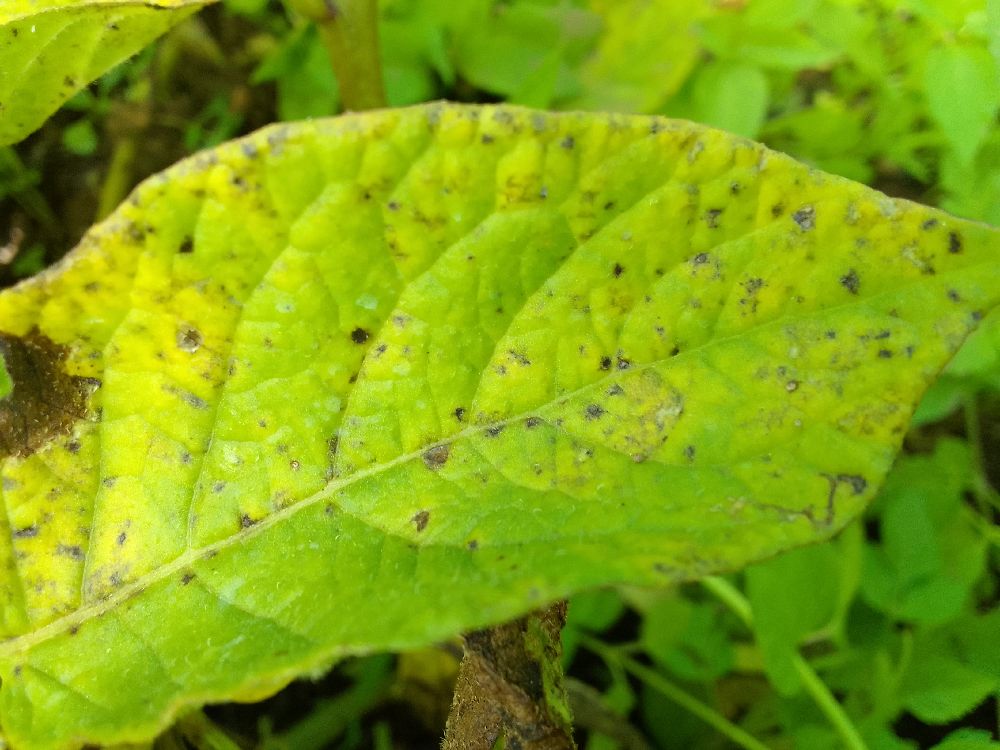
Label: Early blight